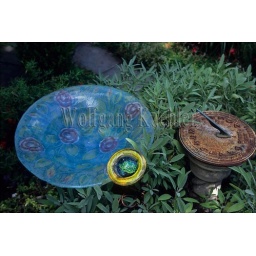
Usa, michigan, near detroit,w. Bloomfield, the lark restaurant, garden, glass bowl and sundail